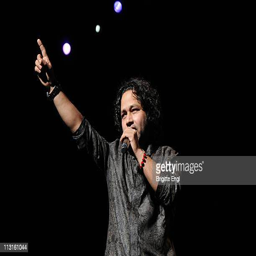
playback singer performs on stage during festival